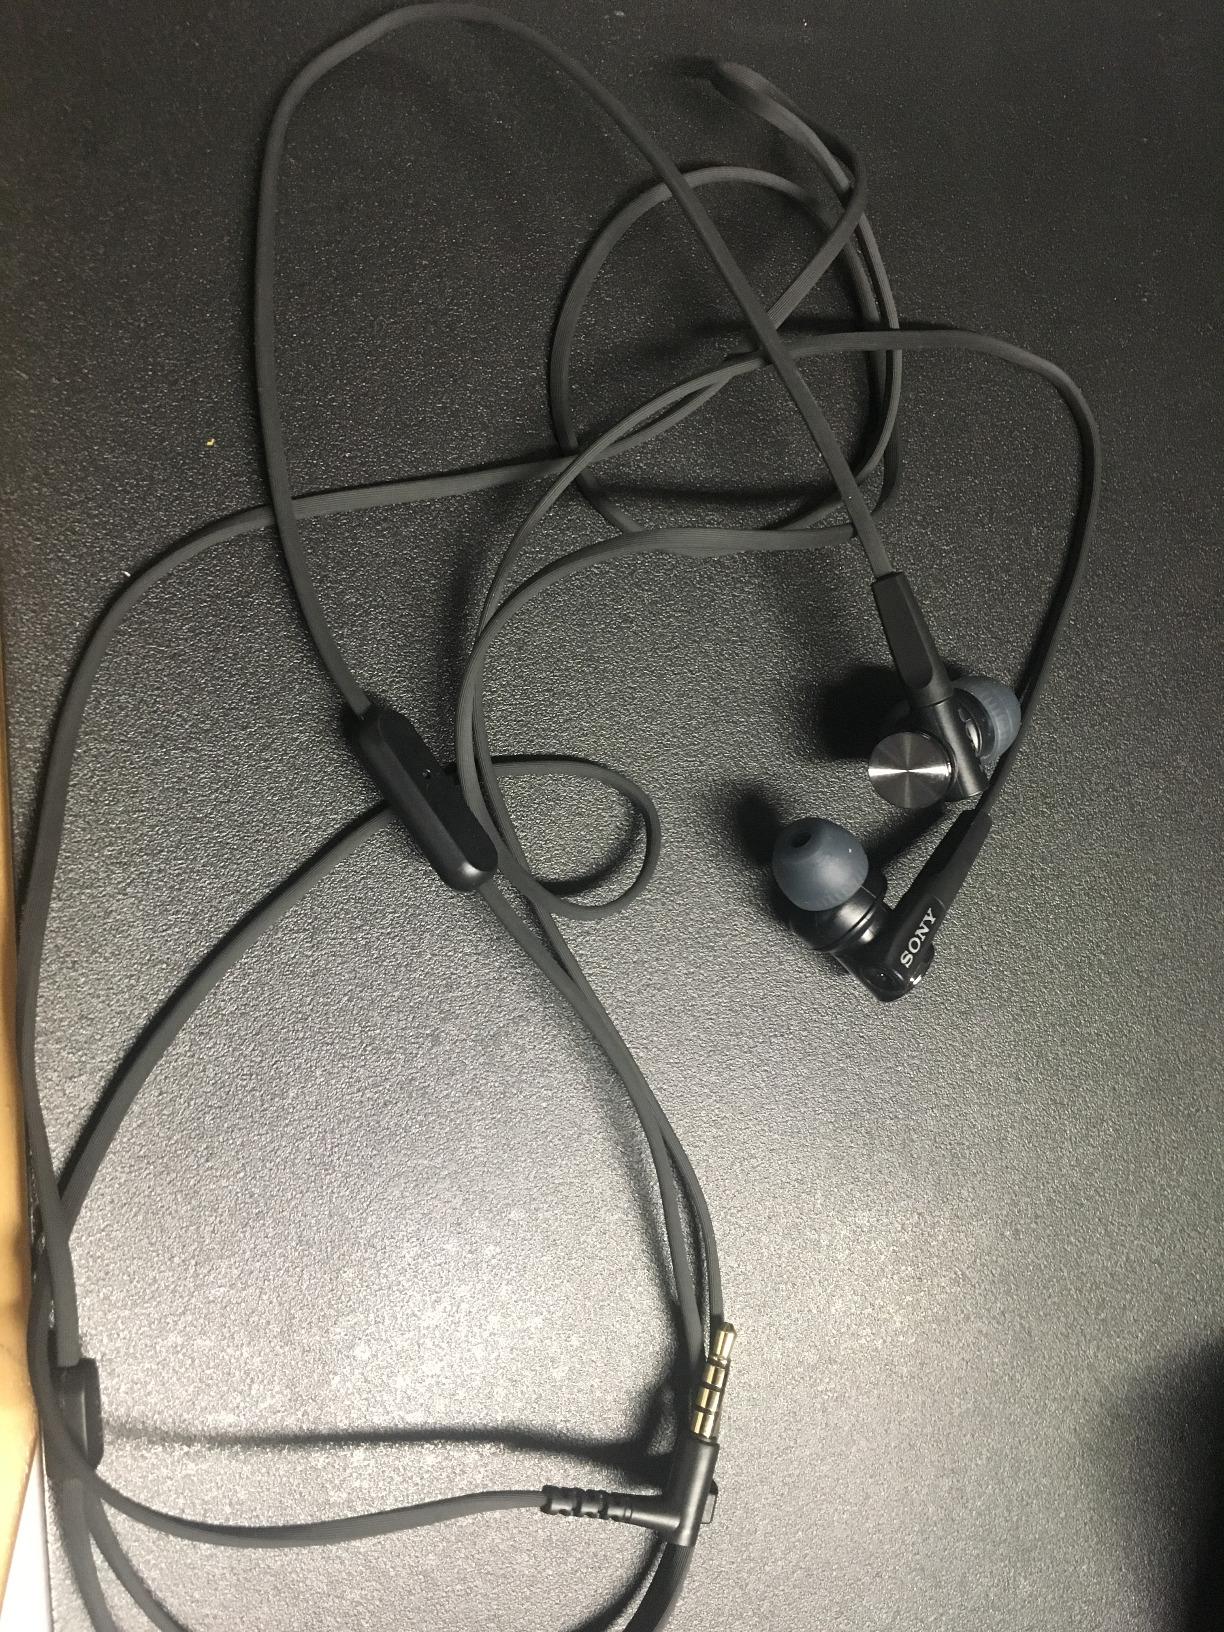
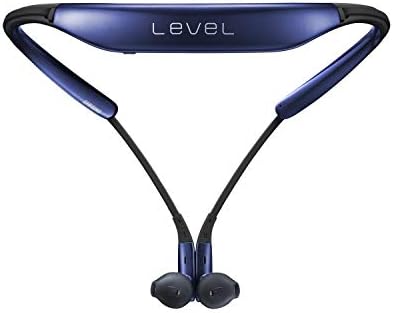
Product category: headphones
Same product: no